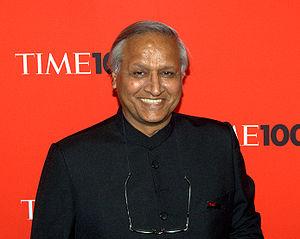
Sanjit 'Bunker' Roy, né le 2 août 1945 est un formateur indien qui a fondé le Barefoot College. Il est disciple de Jai Prakash Narayan, ami de Gandhi. Il a été sélectionné comme l'une des 100 personnalités les plus influentes en 2010 par Time pour son travail d'éducation auprès d'indiens ruraux souvent illettrés.